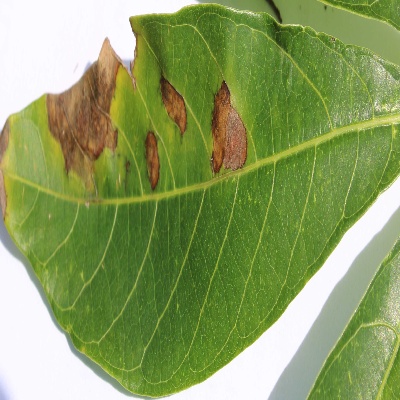
Crop: Cassava
Condition: bacterial blight